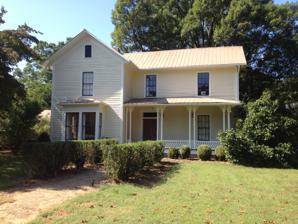
Building: Samuel J. McElroy House
Country: United States of America
Year built: 1885
Historic house in North Carolina, United States United States historic place Samuel J. McElroy House U.S. National Register of Historic Places Samuel J. McElroy House, September 2013 Show map of North Carolina Show map of the United States Location W of Huntersville on SR 2720, near Huntersville, North Carolina Coordinates 35°22′11″N 80°54′9″W / 35.36972°N 80.90250°W / 35.36972; -80.90250 Area 1.9 acres (0.77 ha) Built 1885 ( 1885 ) Architectural style Vernacular Victorian MPS Rural Mecklenburg County MPS NRHP reference No. 91000078 Added to NRHP February 21, 1991 Samuel J. McElroy House is a historic home located near Huntersville , Mecklenburg County, North Carolina . It was built about 1885, and is a two-story, T-shaped vernacular Victorian style frame farmhouse. It has gable roof and features a porch with original decorative woodwork.  It has a one-story rear kitchen wing and a smokehouse . Also on the property is a contributing tack house (c. 1885). It was listed on the National Register of Historic Places in 1991. References